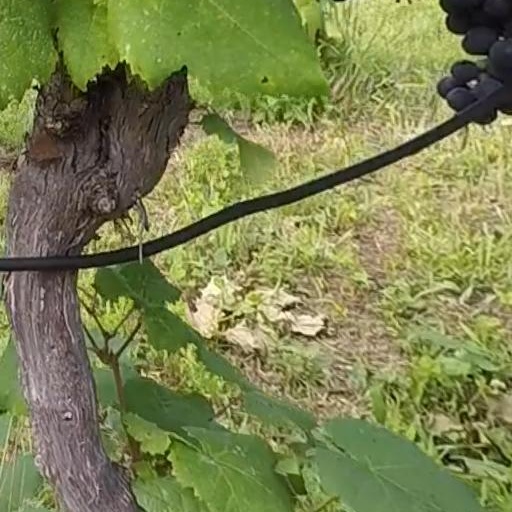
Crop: grape